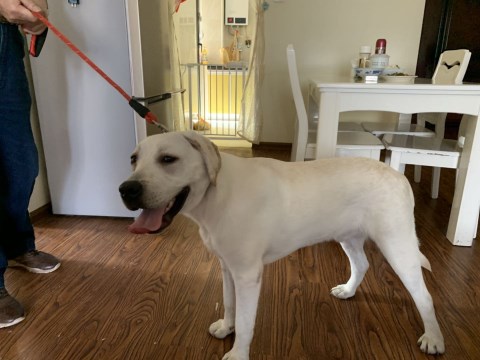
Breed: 3580-n000122-Labrador_retriever